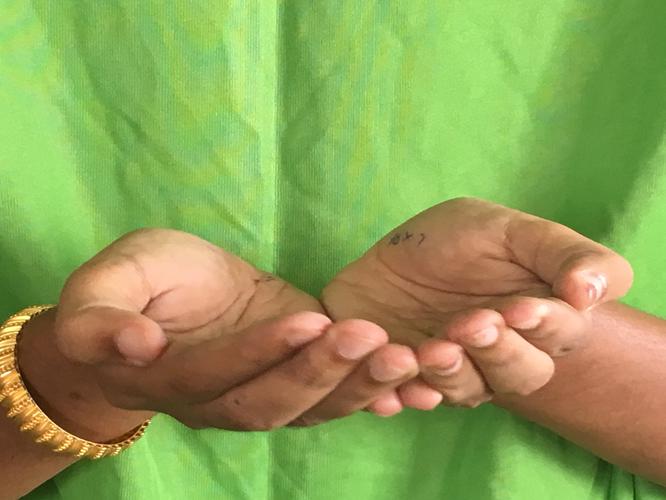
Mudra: Pushpaputa
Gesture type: double_hand